Latins (Italic tribe)

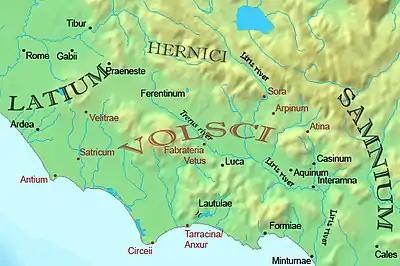
Map of fifth-century BC Latium and surrounding regions in present-day Italy that were eventually annexed by Rome to form "New Latium": The Alban Hills, a region of early Latin settlement (from around 1000 BC) and the site of the "Latiar", the most important Latin communal festival, are located under the "U" in . The region's two main lakes, Nemi and Albanus, are visible under the "I". The leading Latin city-states of Rome, Tibur (Tivoli), Praeneste (Palestrina), Ardea and Gabii are shown.

The Latins, sometimes known as the Latials or Latians, were an Italic tribe that included the early inhabitants of the city of Rome (see Roman people). From about 1000 BC, the Latins inhabited the small region known to the Romans as Old Latium (in Latin "Latium vetus"), the area in the Italian Peninsula between the river Tiber and the promontory of Mount Circeo southeast of Rome. Following the Roman expansion, the Latins spread into the Latium adiectum, inhabited by Osco-Umbrian peoples.